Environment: real
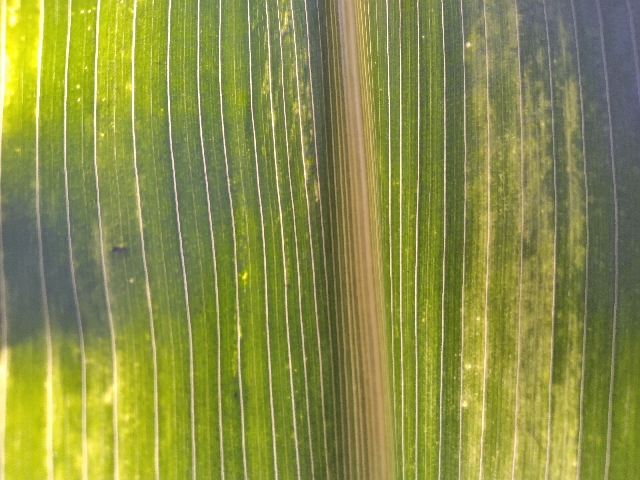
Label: lethal_necrosis